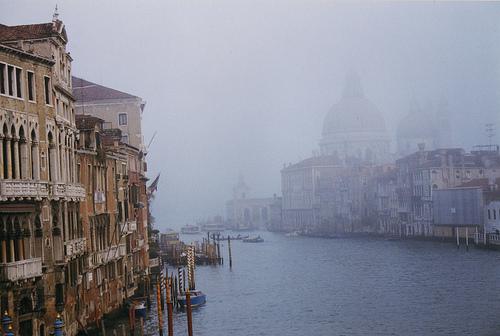
Weather: foggy or hazy